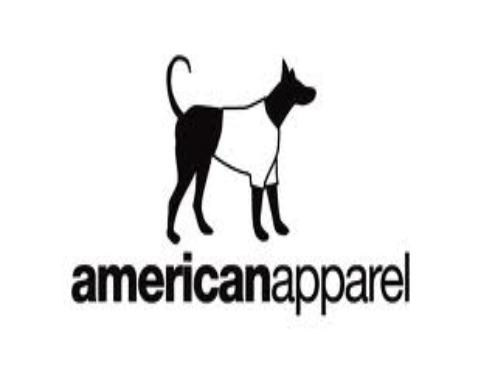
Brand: American Apparel
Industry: Clothes